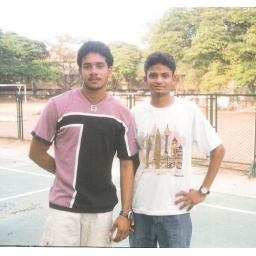
ACtor bharath n me... in bishop cotton girl school... play basket ball !!